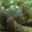
Label: squirrel